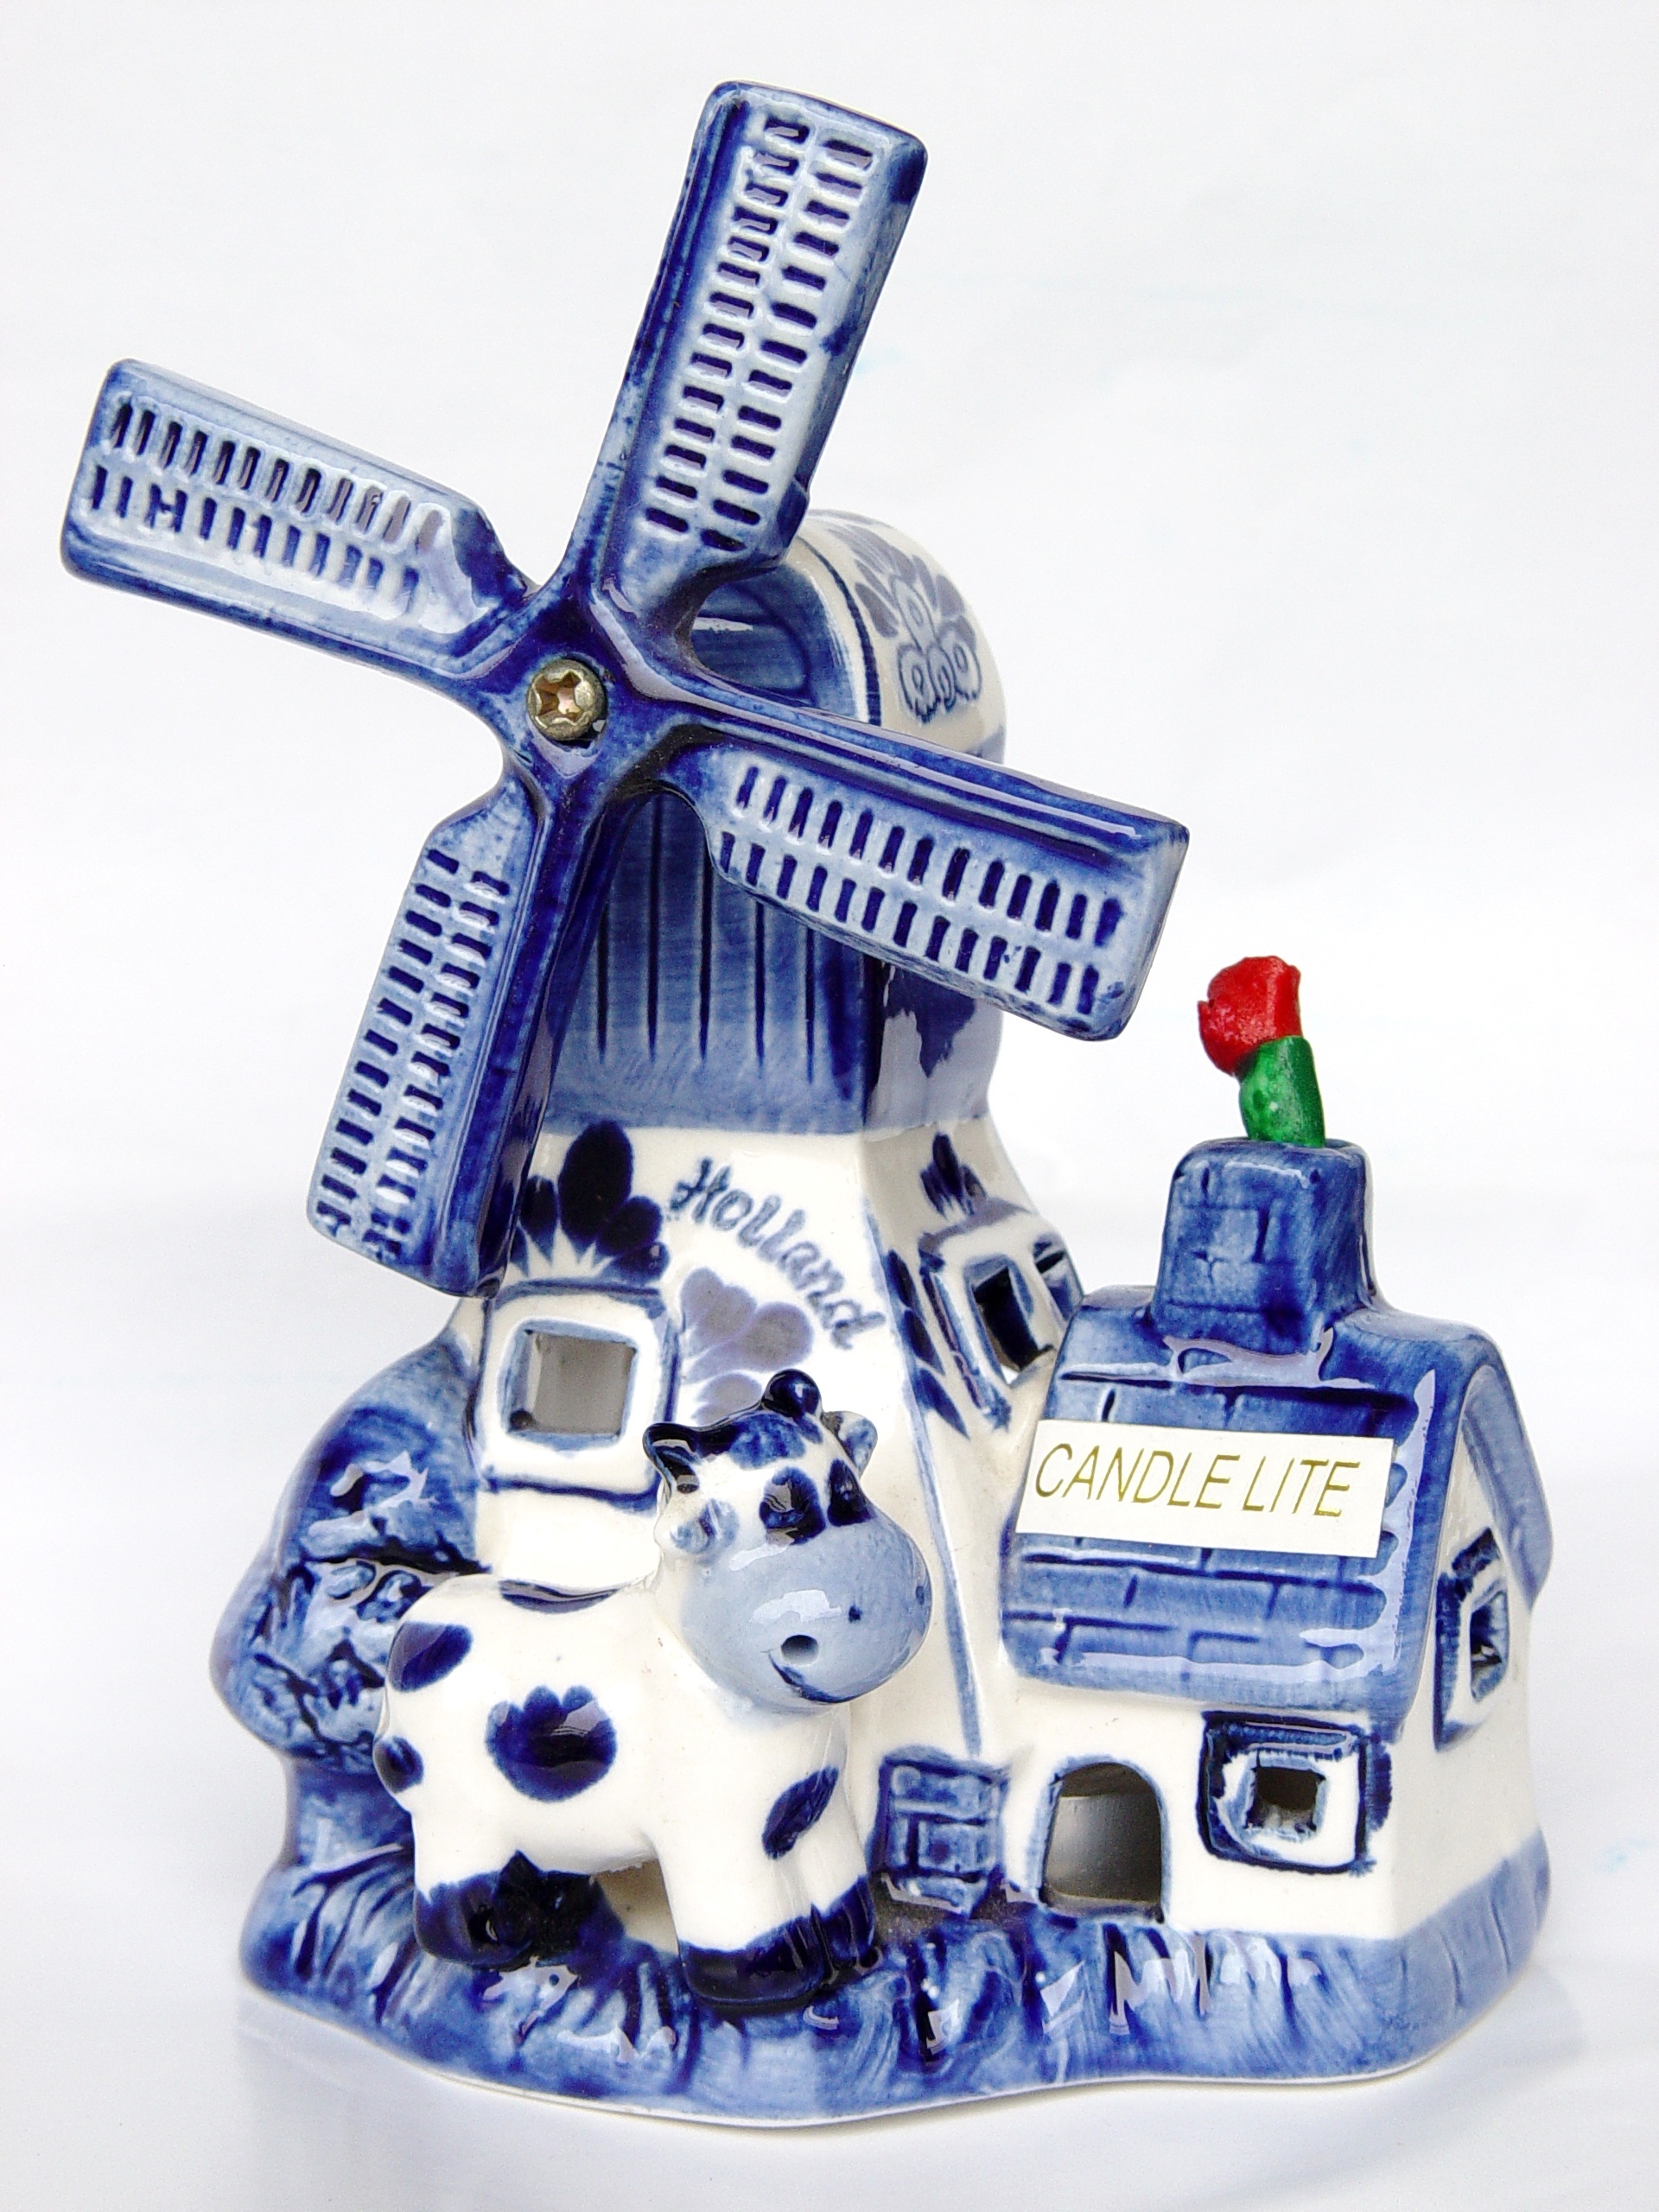
windmill, vehicle, machine, toy, netherlands, souvenir